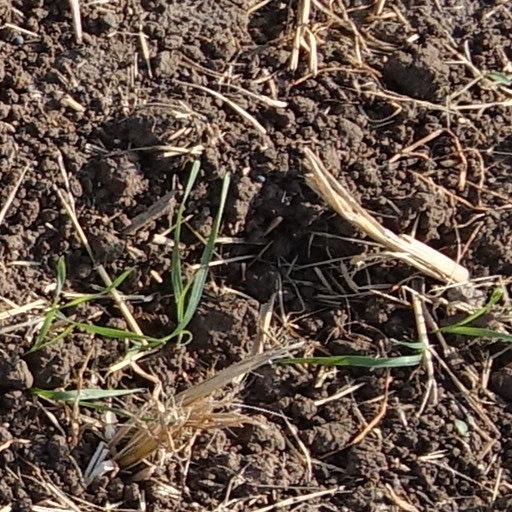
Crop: wheat